Parokya ni Edgar

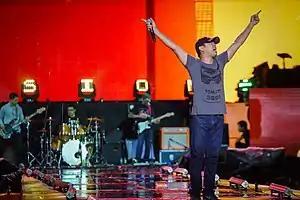
Parokya ni Edgar at a live performance in 2016

Parokya ni Edgar (lit: Edgar's Parish) is a Filipino rock band formed in 1993, composed of Chito Miranda (lead vocals), Gab Chee Kee (rhythm guitar, vocals), Buwi Meneses (bass guitar), Darius Semaña (lead guitar), Dindin Moreno (drums, percussion), and Vinci Montaner (backing vocals). The band is known for its original rock novelty songs and often satirical covers of popular songs both foreign and local. The band is adept at playing in various musical genres.